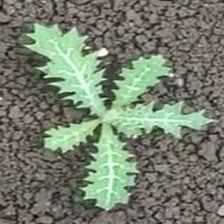
Weed species: Bilayat_(Mexicana_Argemone)